Andy Hessenthaler

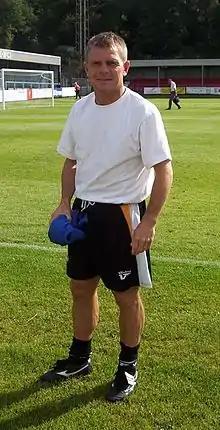
Hessenthaler with Dover Athletic in July 2009

Andrew Hessenthaler (born 17 August 1965) is an English football manager and former player who is head of recruitment at club Gillingham. He began his career in non-league football and did not turn professional until he joined Watford at the age of 26. In 1996, Hessenthaler joined Gillingham and spent the next ten years at the club as player and later player-manager, managing the club to its highest ever finish in the English football league system and becoming regarded as a legend of the Kent club. After leaving Gillingham, he had a short spell at Barnet, before joining Dover Athletic in 2007. In his two seasons in charge he led the club to successive championships, of Isthmian League Division One South and the Isthmian League Premier Division. After three years at Dover, he became manager at Gillingham for the second time, but his contract was terminated at the end of the 2011–12 season. He returned to the club as assistant manager in 2014, before taking on a similar role at Leyton Orient the following year. In 2016, he was appointed manager of the club, but was sacked later the same year. In November he was appointed manager of Eastleigh, but the following year left to return to Dover, where he stayed until January 2023.